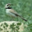
Label: bird